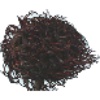
Label: Rambutan 1